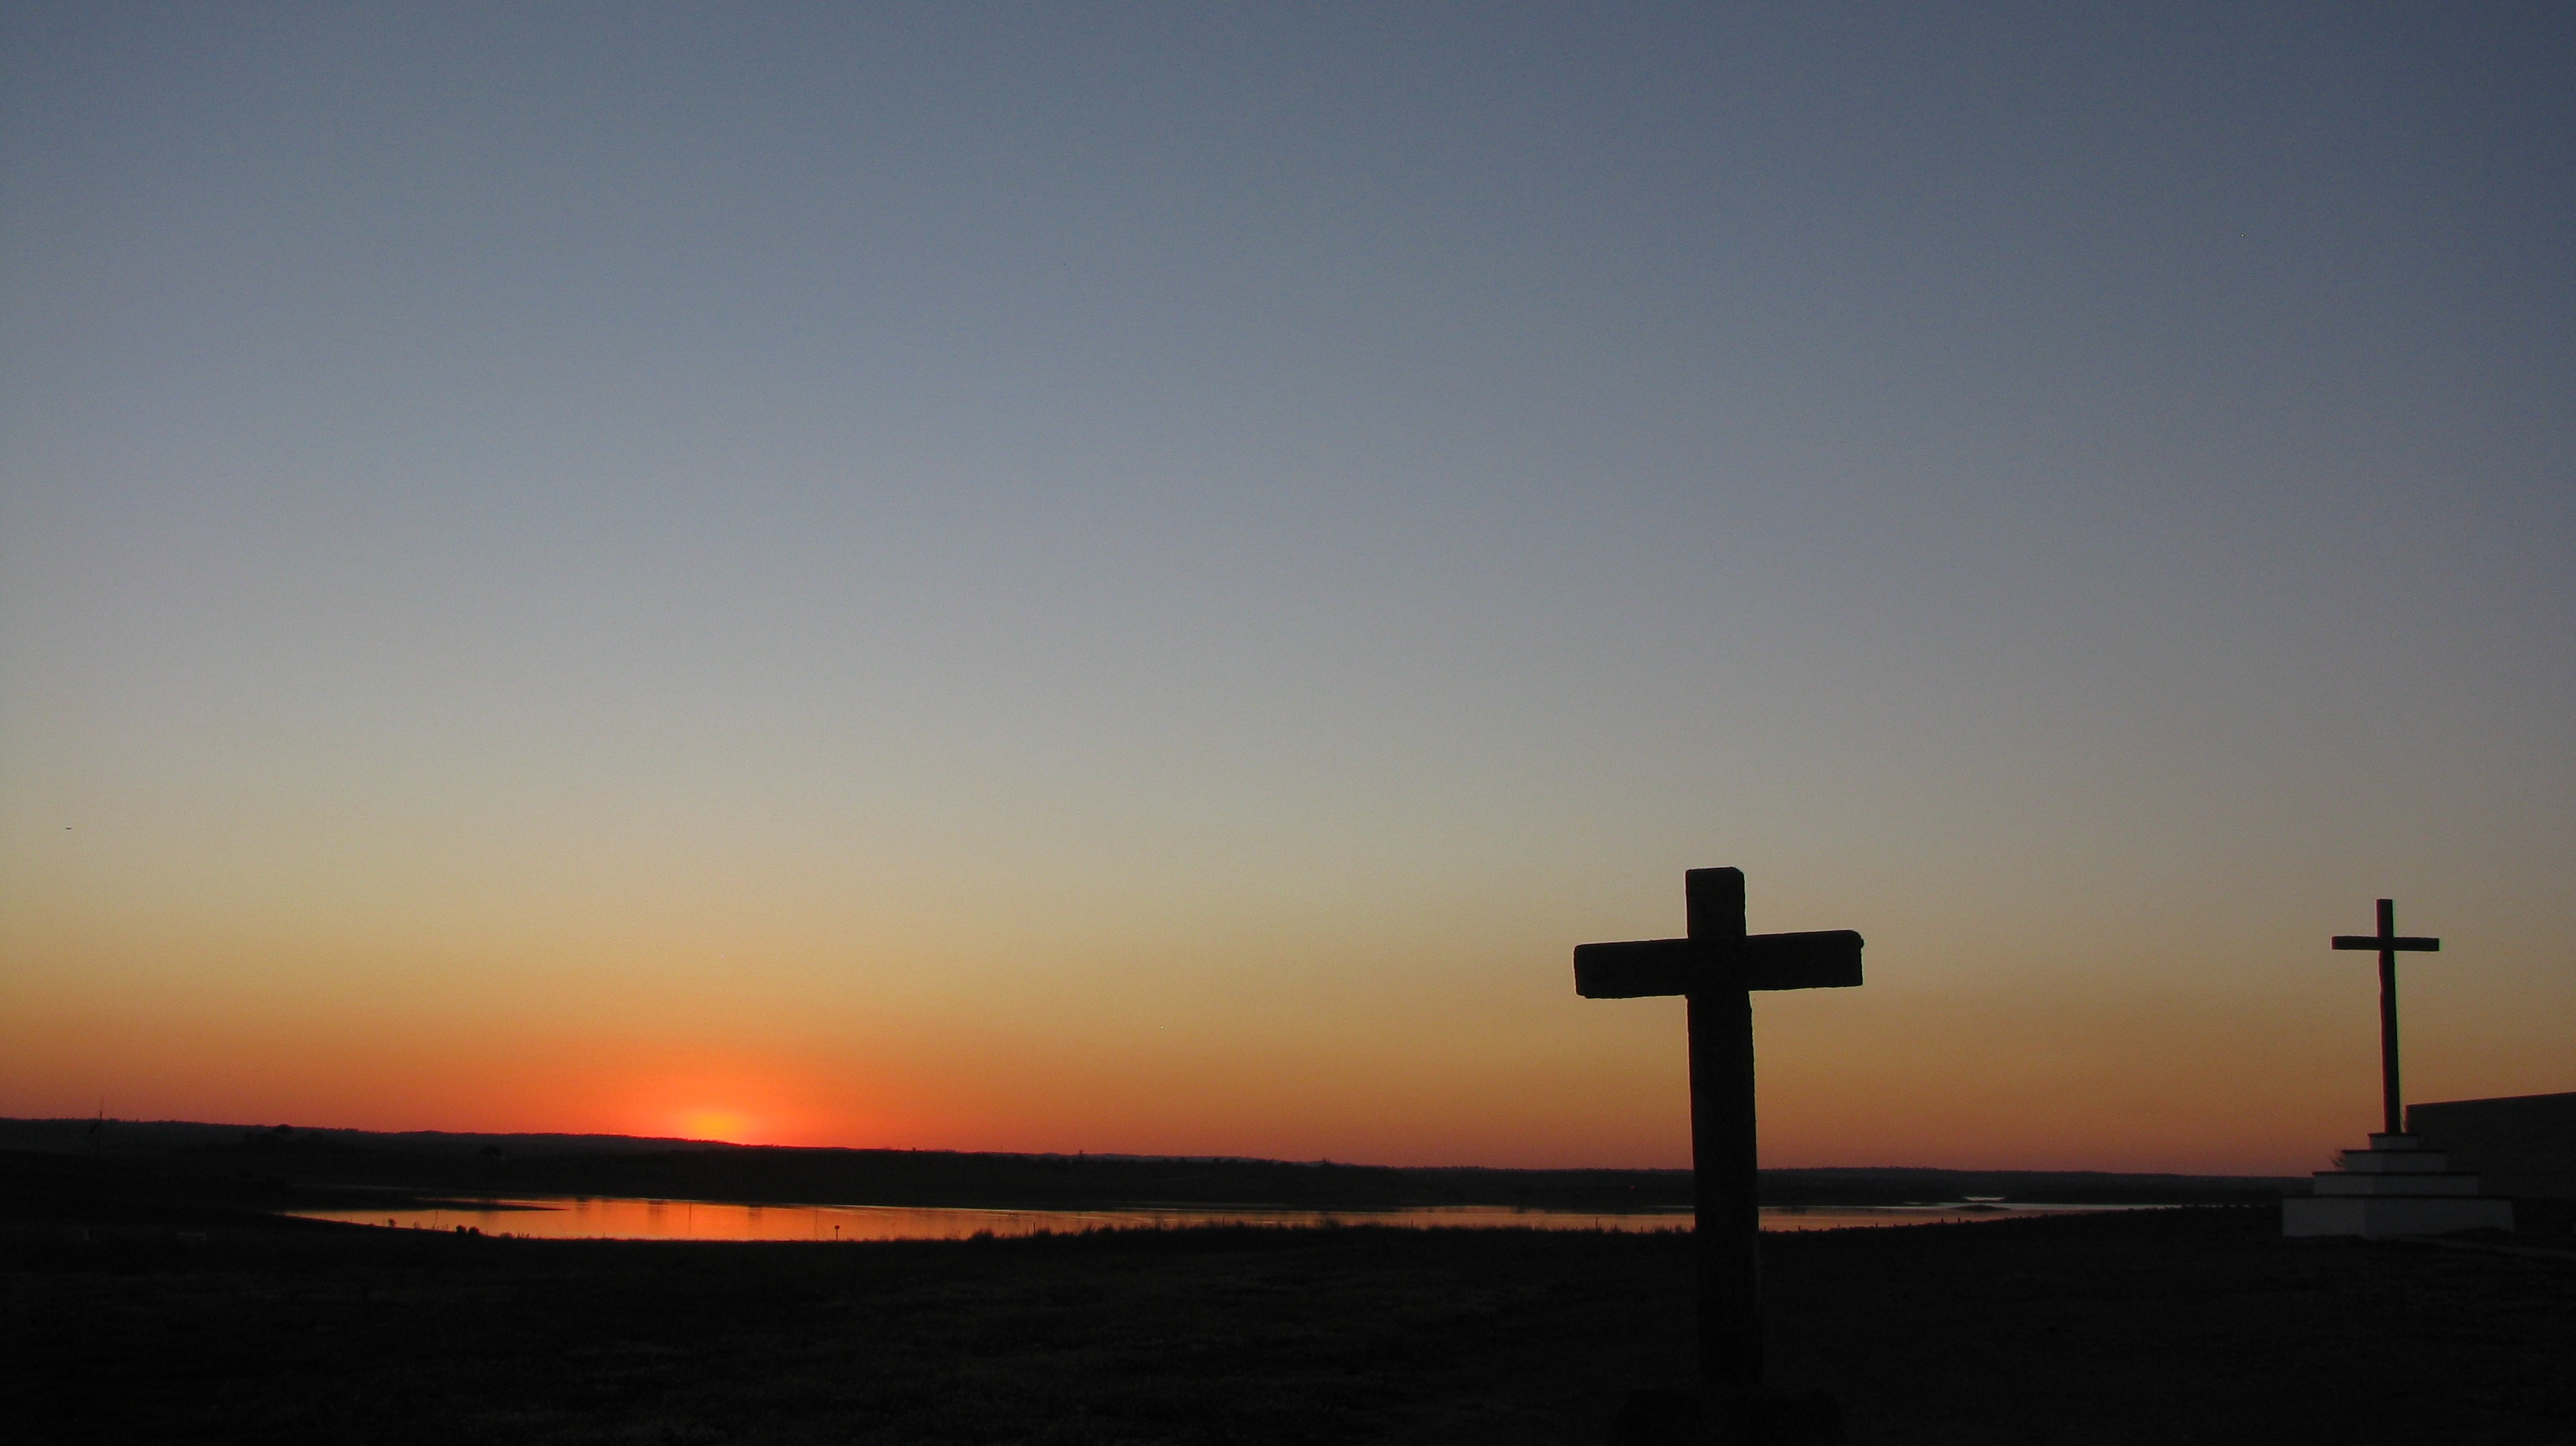
sea, horizon, sky, sun, sunrise, sunset, sunlight, morning, wind, dawn, dusk, evening, afterglow